Gokurakugai

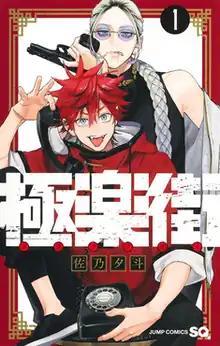
First volume cover, featuring Alma (front) and Tao (back)

is a Japanese manga series written and illustrated by Yuto Sano. It has been serialized in Shueisha's manga magazine "Jump Square" since July 2022. Its chapters have been collected in five volumes as of May 2025.